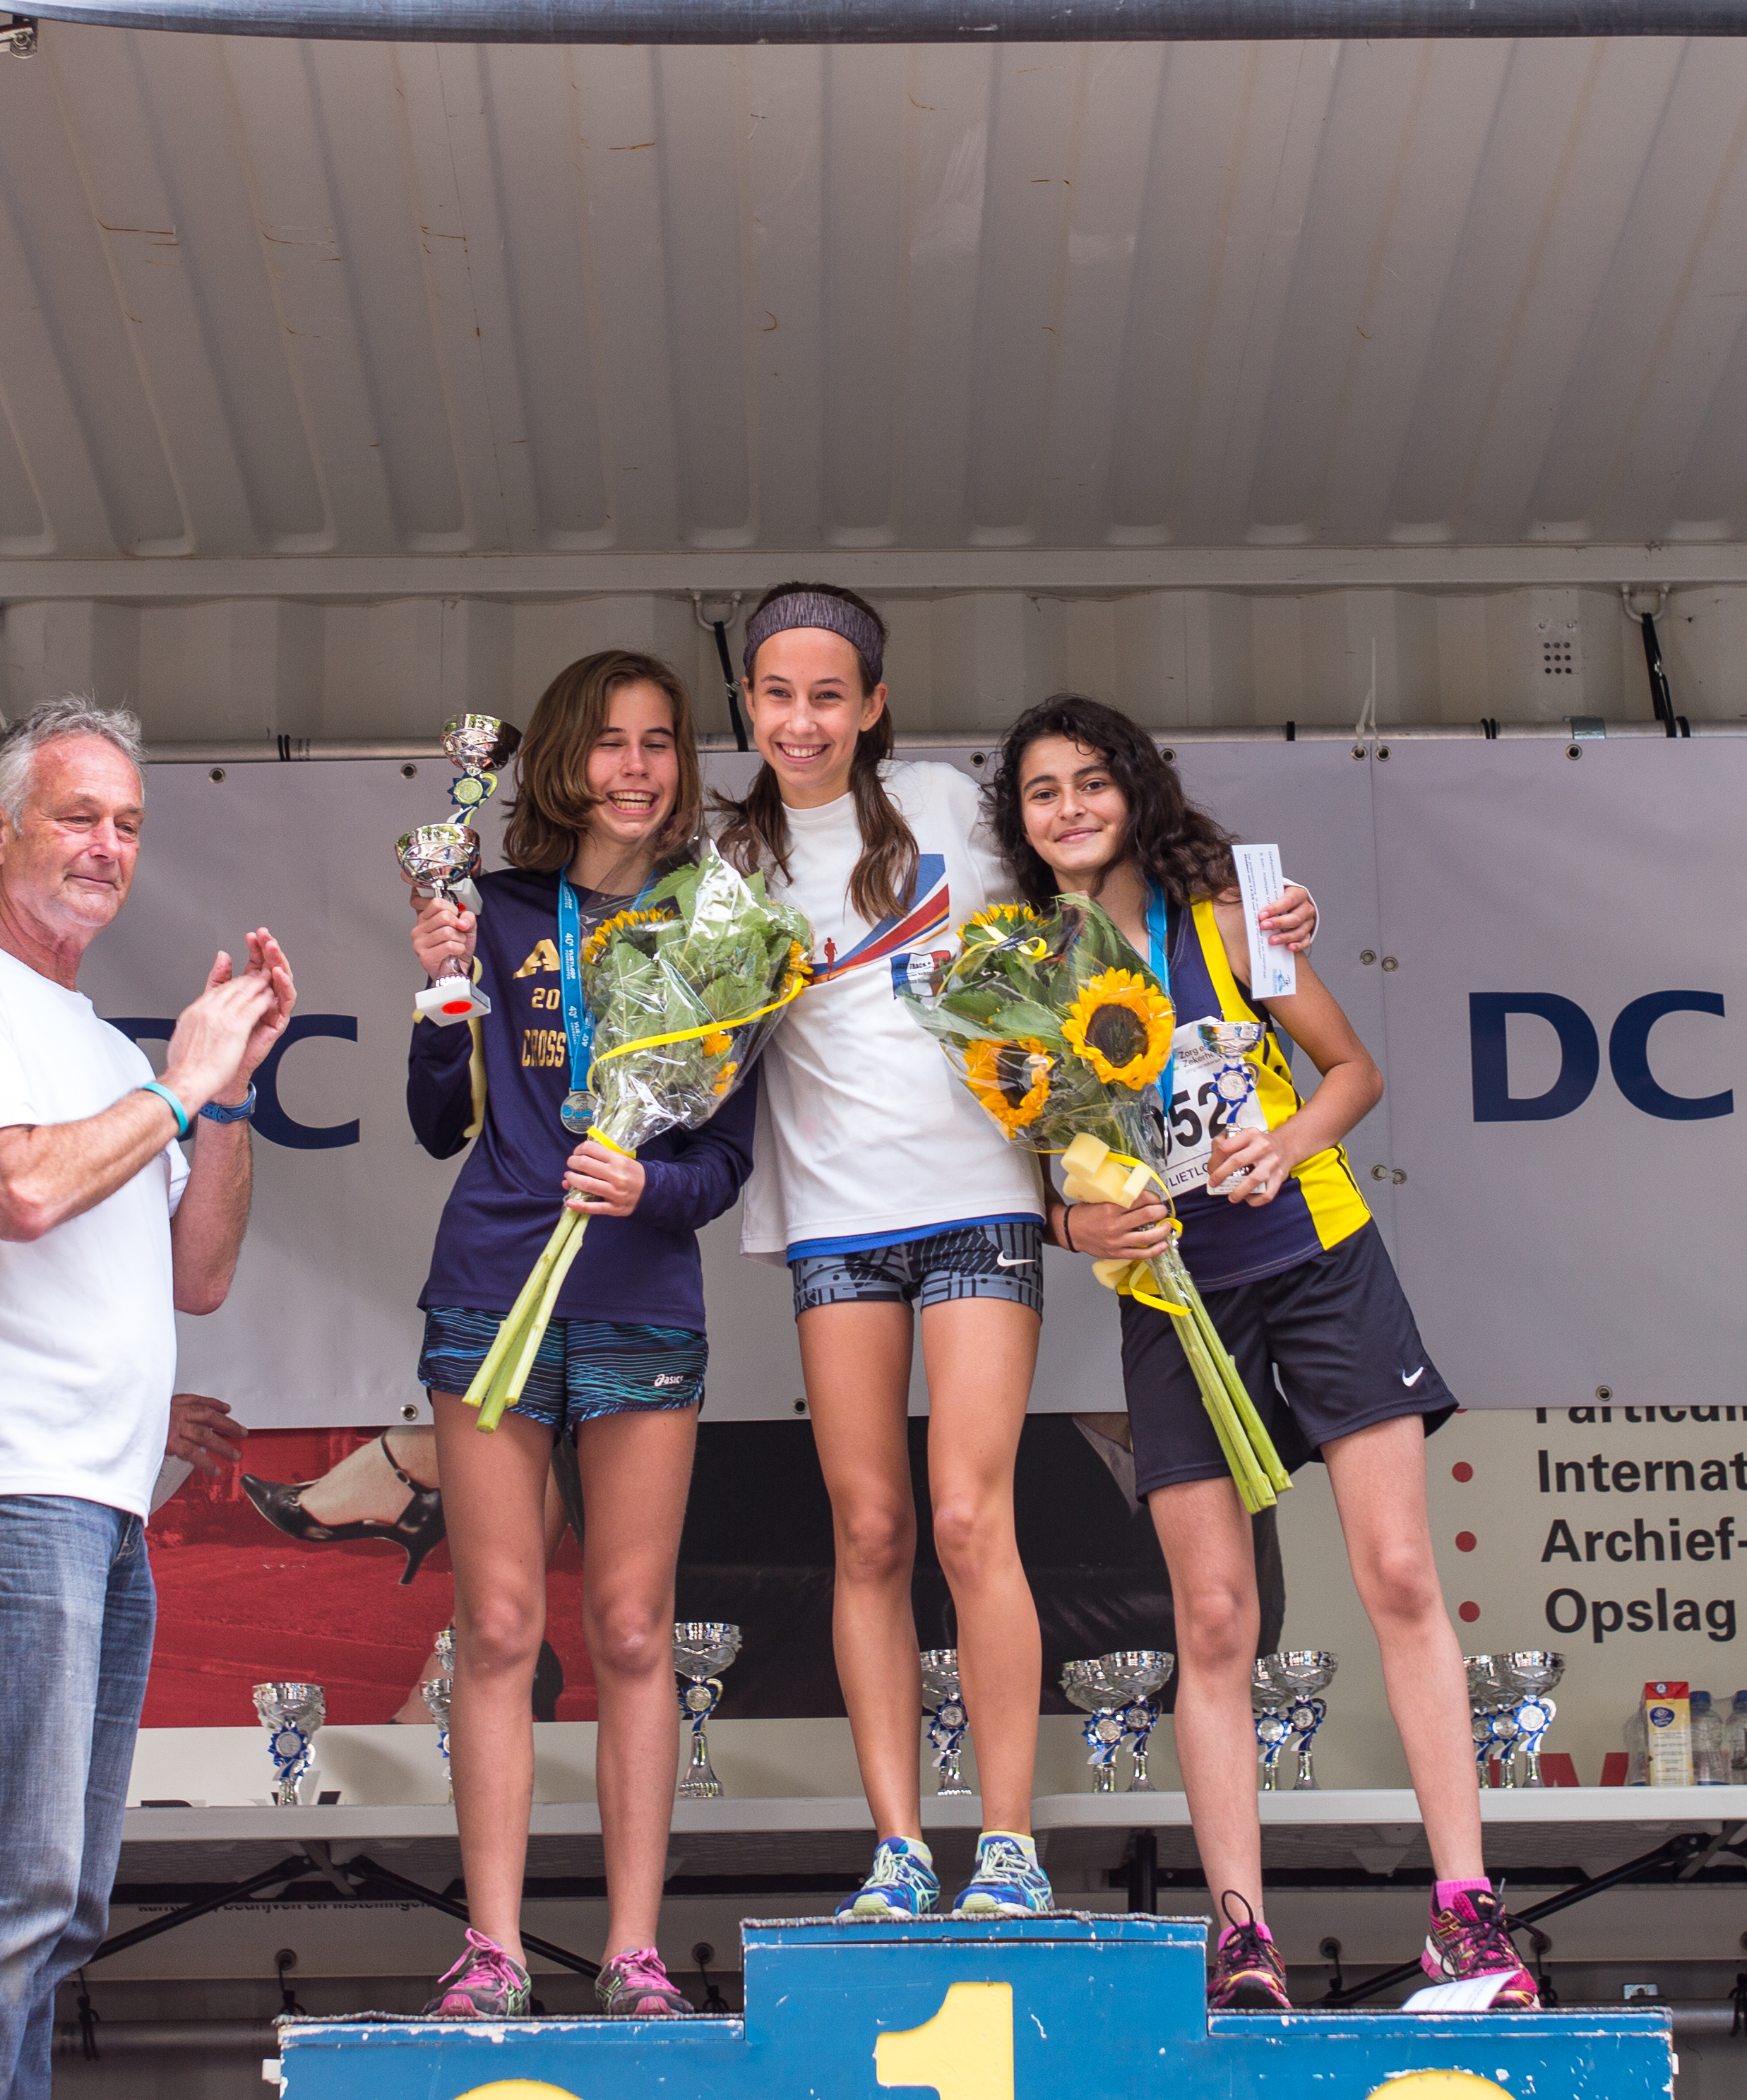
sport, running, run, country, europe, high, runner, cross, race, competition, holland, hague, netherlands, girls, m, american, team, sports, dutch, boys, 50, school, runners, endurance, leica, 240, summilux, varsity, loopen, cheerleading